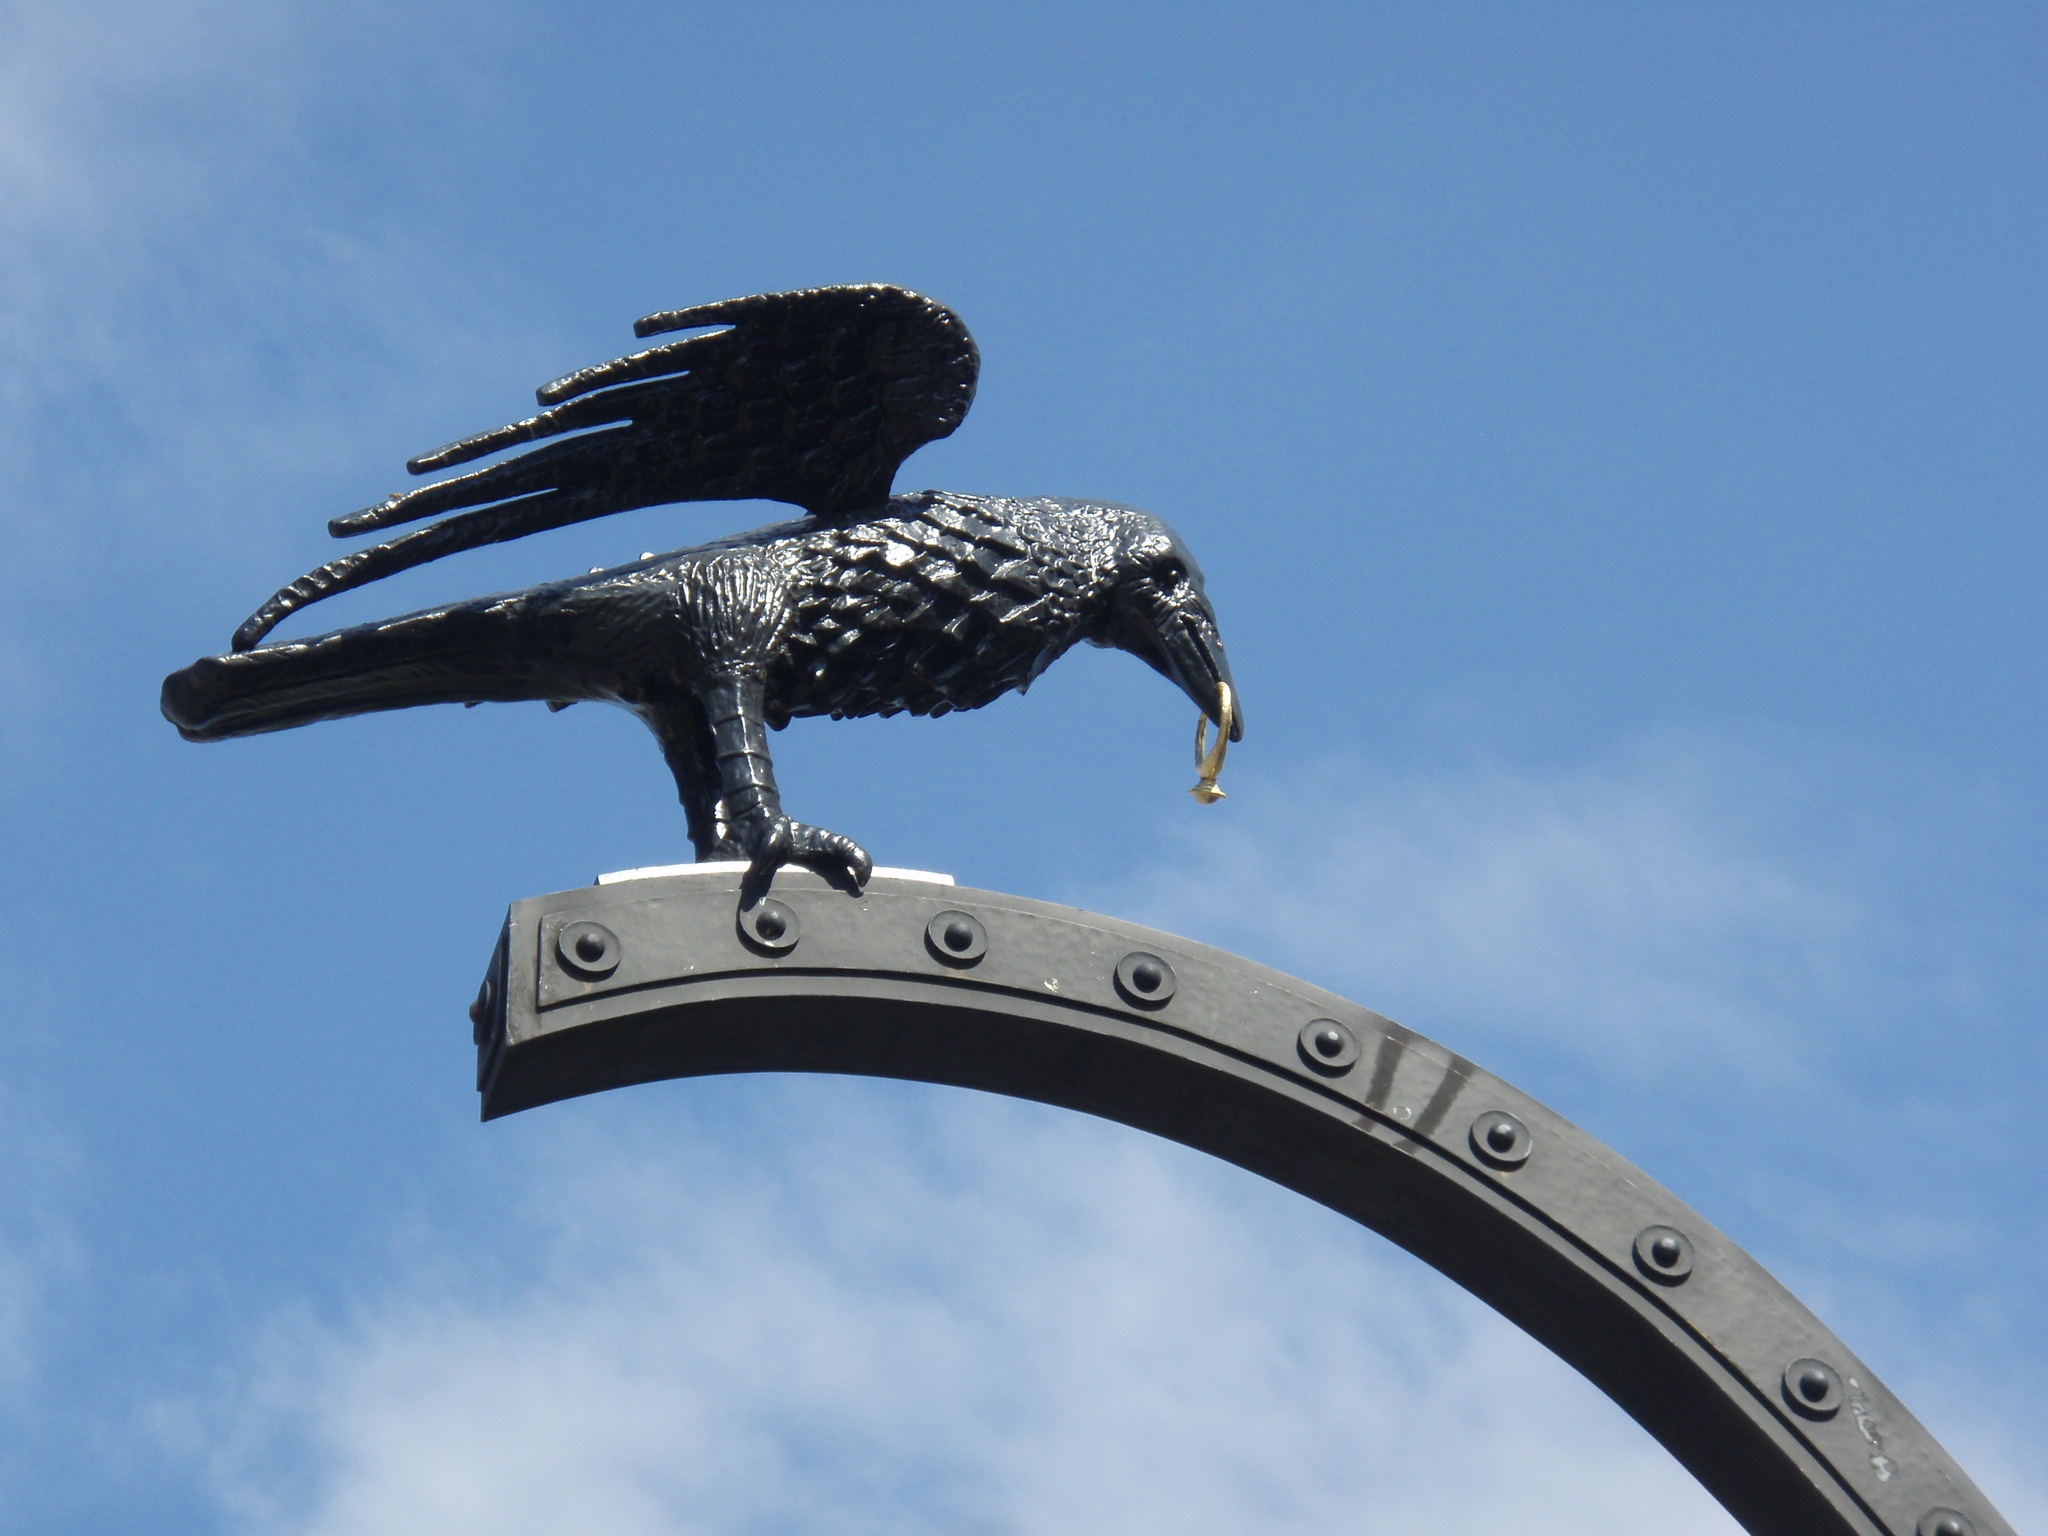
bird, wing, flight, eagle, blue, crow, bird of prey, vertebrate, budapest, raven, legend, perching bird, accipitriformes